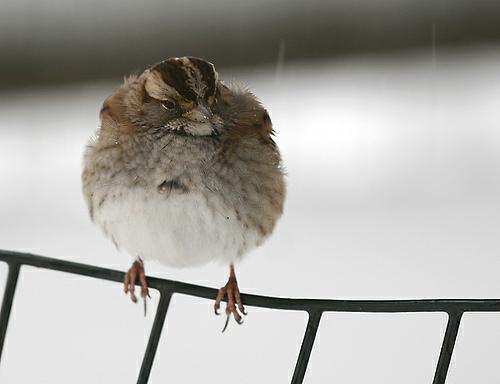
A photo of a white throated sparrow